July Morning

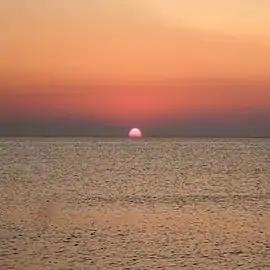
The sun rising over the Black Sea on the morning of 1 July

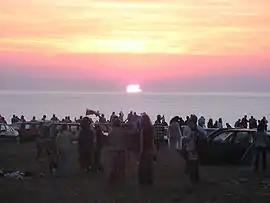
July Morning 2007 at Kamen Bryag with ex-Uriah Heep's John Lawton

July Morning is an annual Bulgarian festival, celebrated on the night before and the first day of July. The festival is unique to Bulgaria but it is not universally observed in the country.